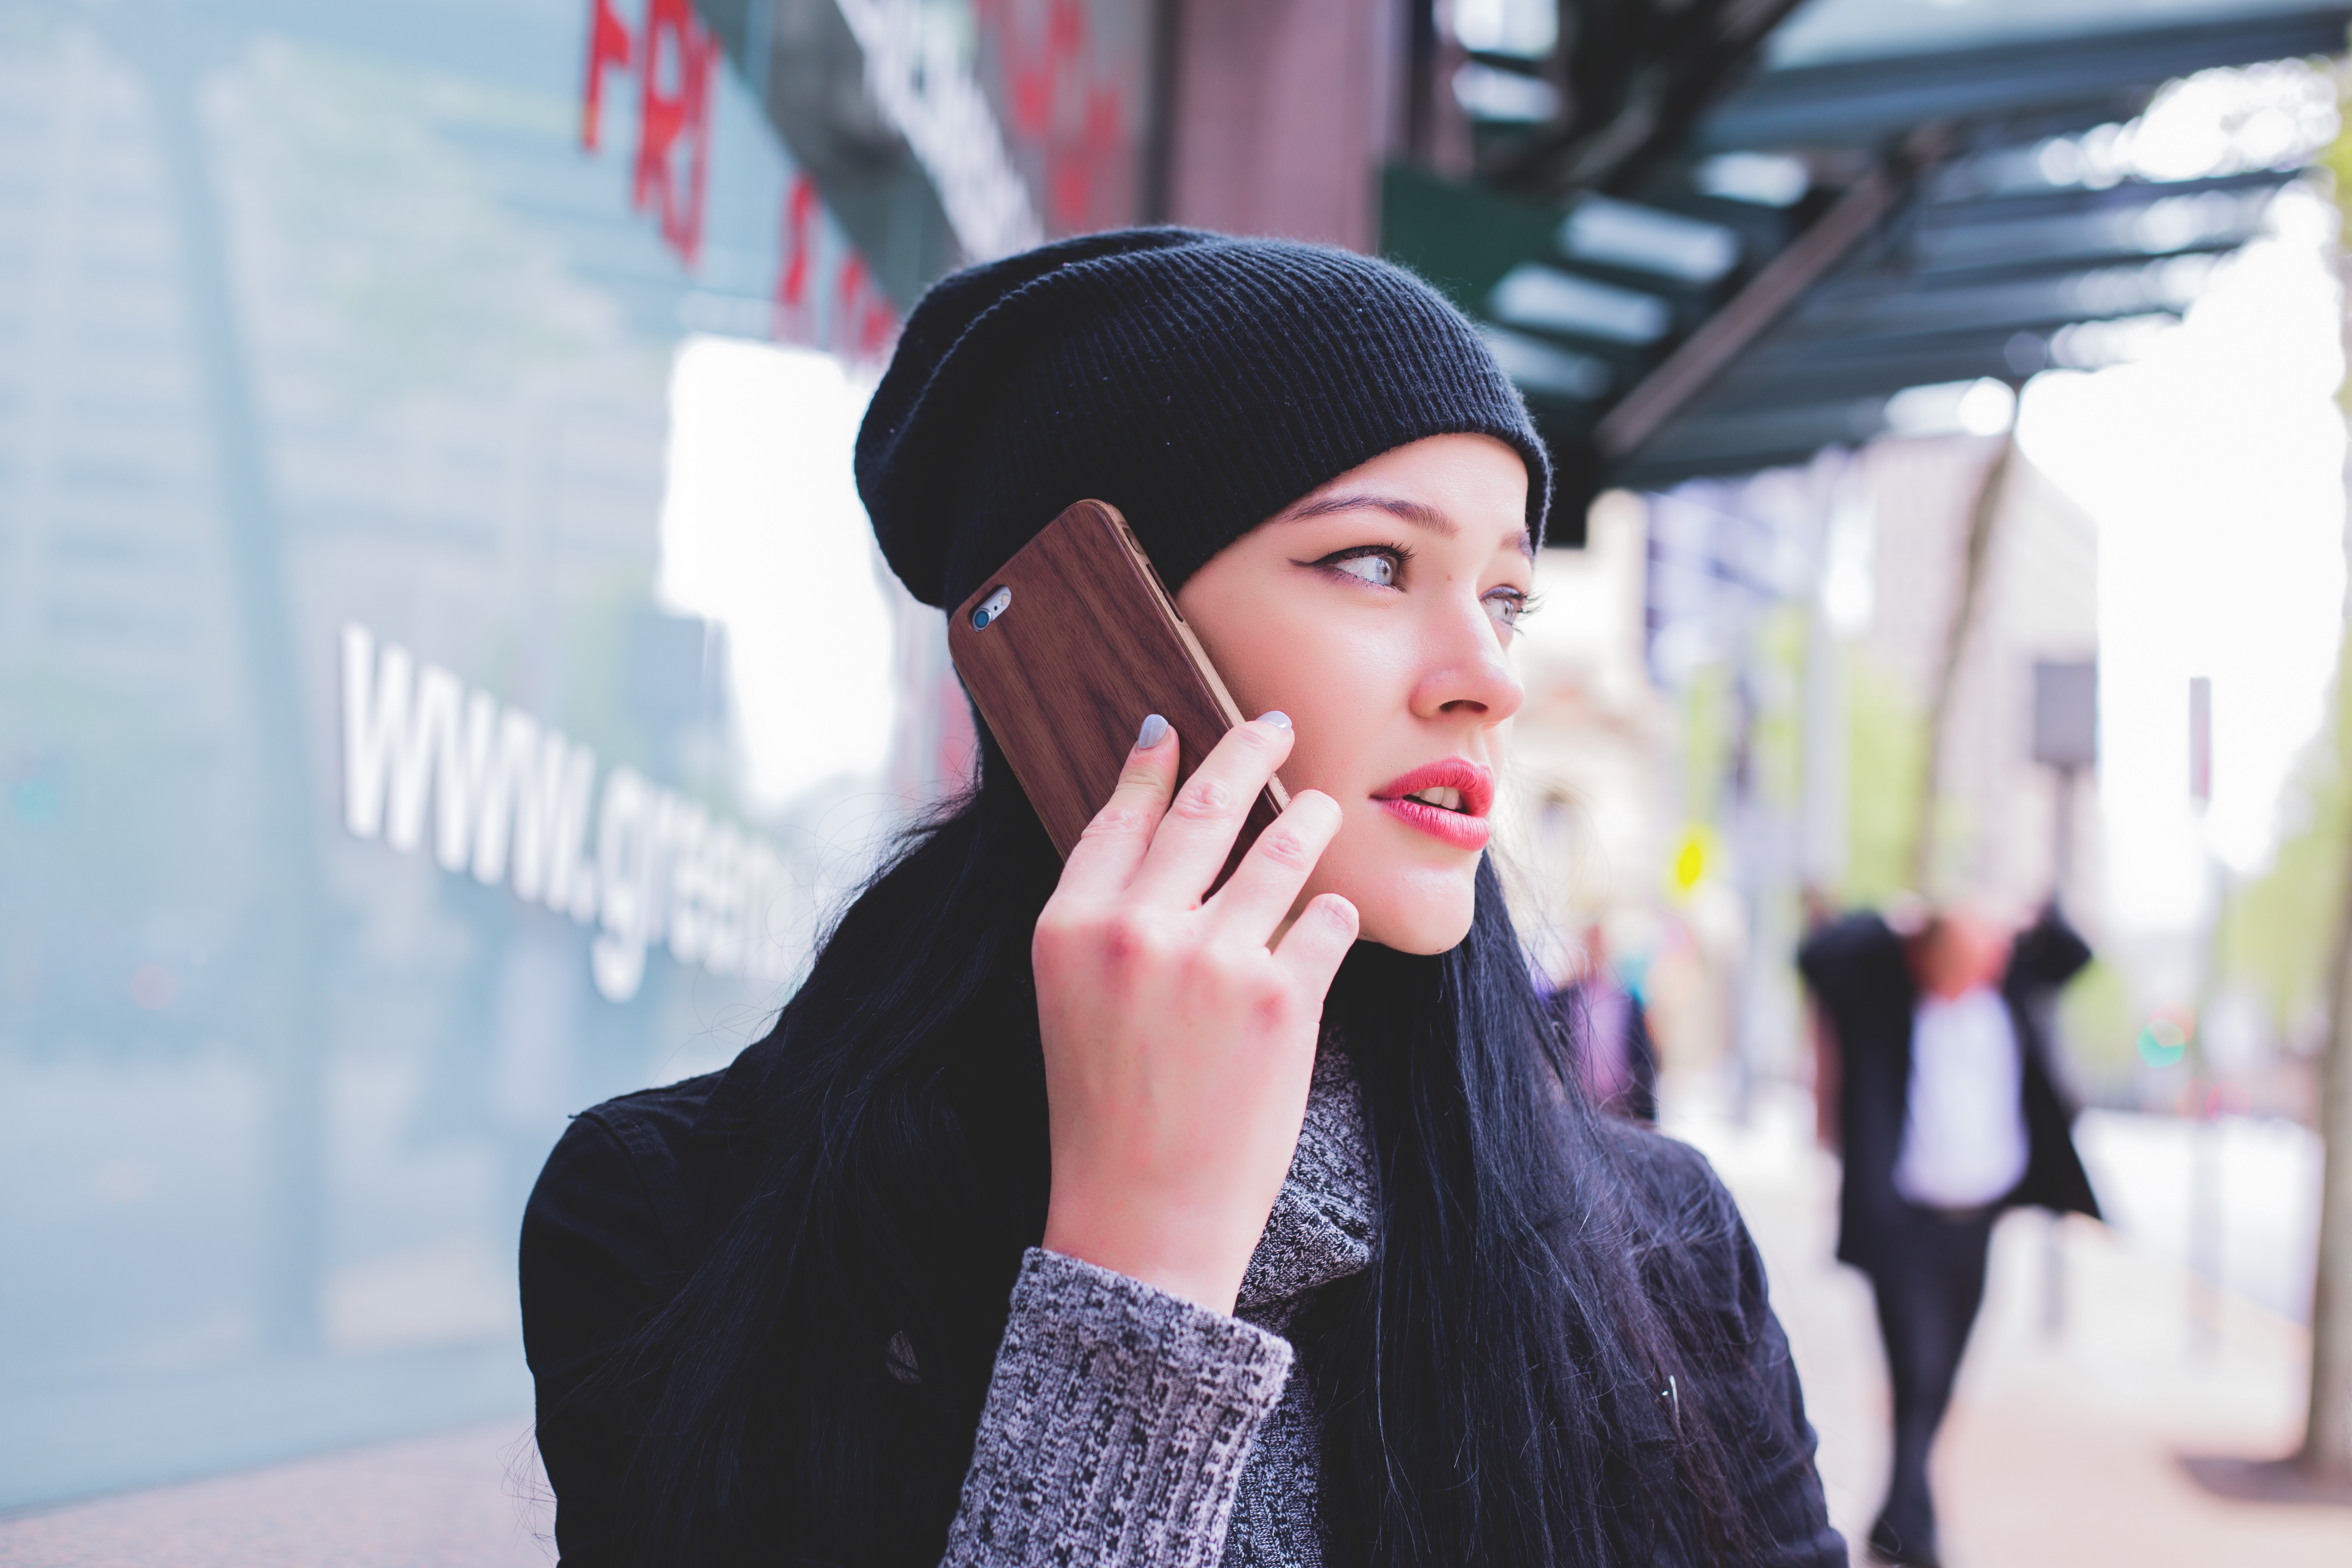
hand, person, winter, girl, woman, brunette, model, spring, phone, color, hat, fashion, clothing, black, lady, dress, cap, beauty, fashion accessory